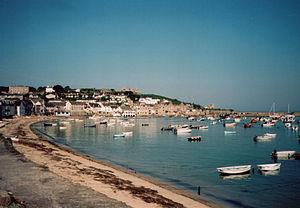
St Mary's est l'île la plus étendue et la plus peuplée des Sorlingues. Elle atteint 5 km sur sa plus grande largeur et son littoral s'étend sur 15 km.
Hugh Town est une localité des Sorlingues, un archipel au large des Cornouailles, en Angleterre. Elle est située sur l'île de St Mary's, sur un isthme qui relie la péninsule connue sous le nom de The Garrison avec le reste de l'île.